Alexander Smolyar

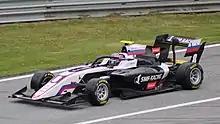
Smolyar driving the Dallara F3 2019 during the 2021 Spielberg Formula 3 round.

For the 2021 season Smolyar re-signed with ART, this time partnering Frederik Vesti and racing returnee Juan Manuel Correa. Smolyar's start to the season was strong, with him taking his first Formula 3 victory in the first race of the opening weekend. He then continued his good form and came out victorious in race one at the Circuit Paul Ricard, after having battled from sixth on the grid to first on the final lap. Smolyar finished the season with a total of 106 points, placing 6th in the championship. During that season, he scored a total of 2 wins, 2 fastest laps, and 4 podiums.